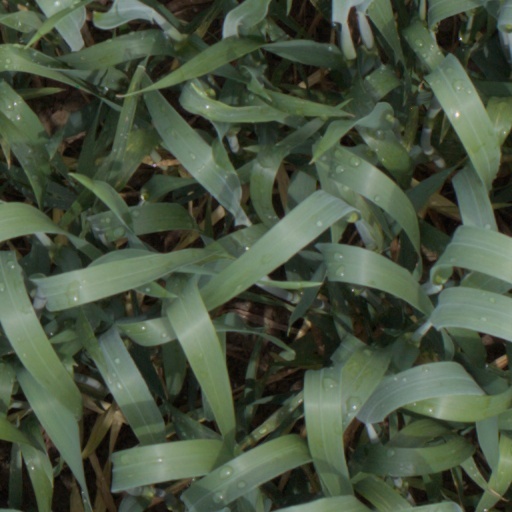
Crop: wheat